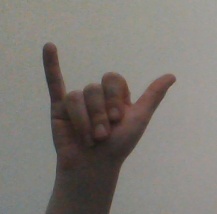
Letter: ya